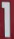
Number: 1